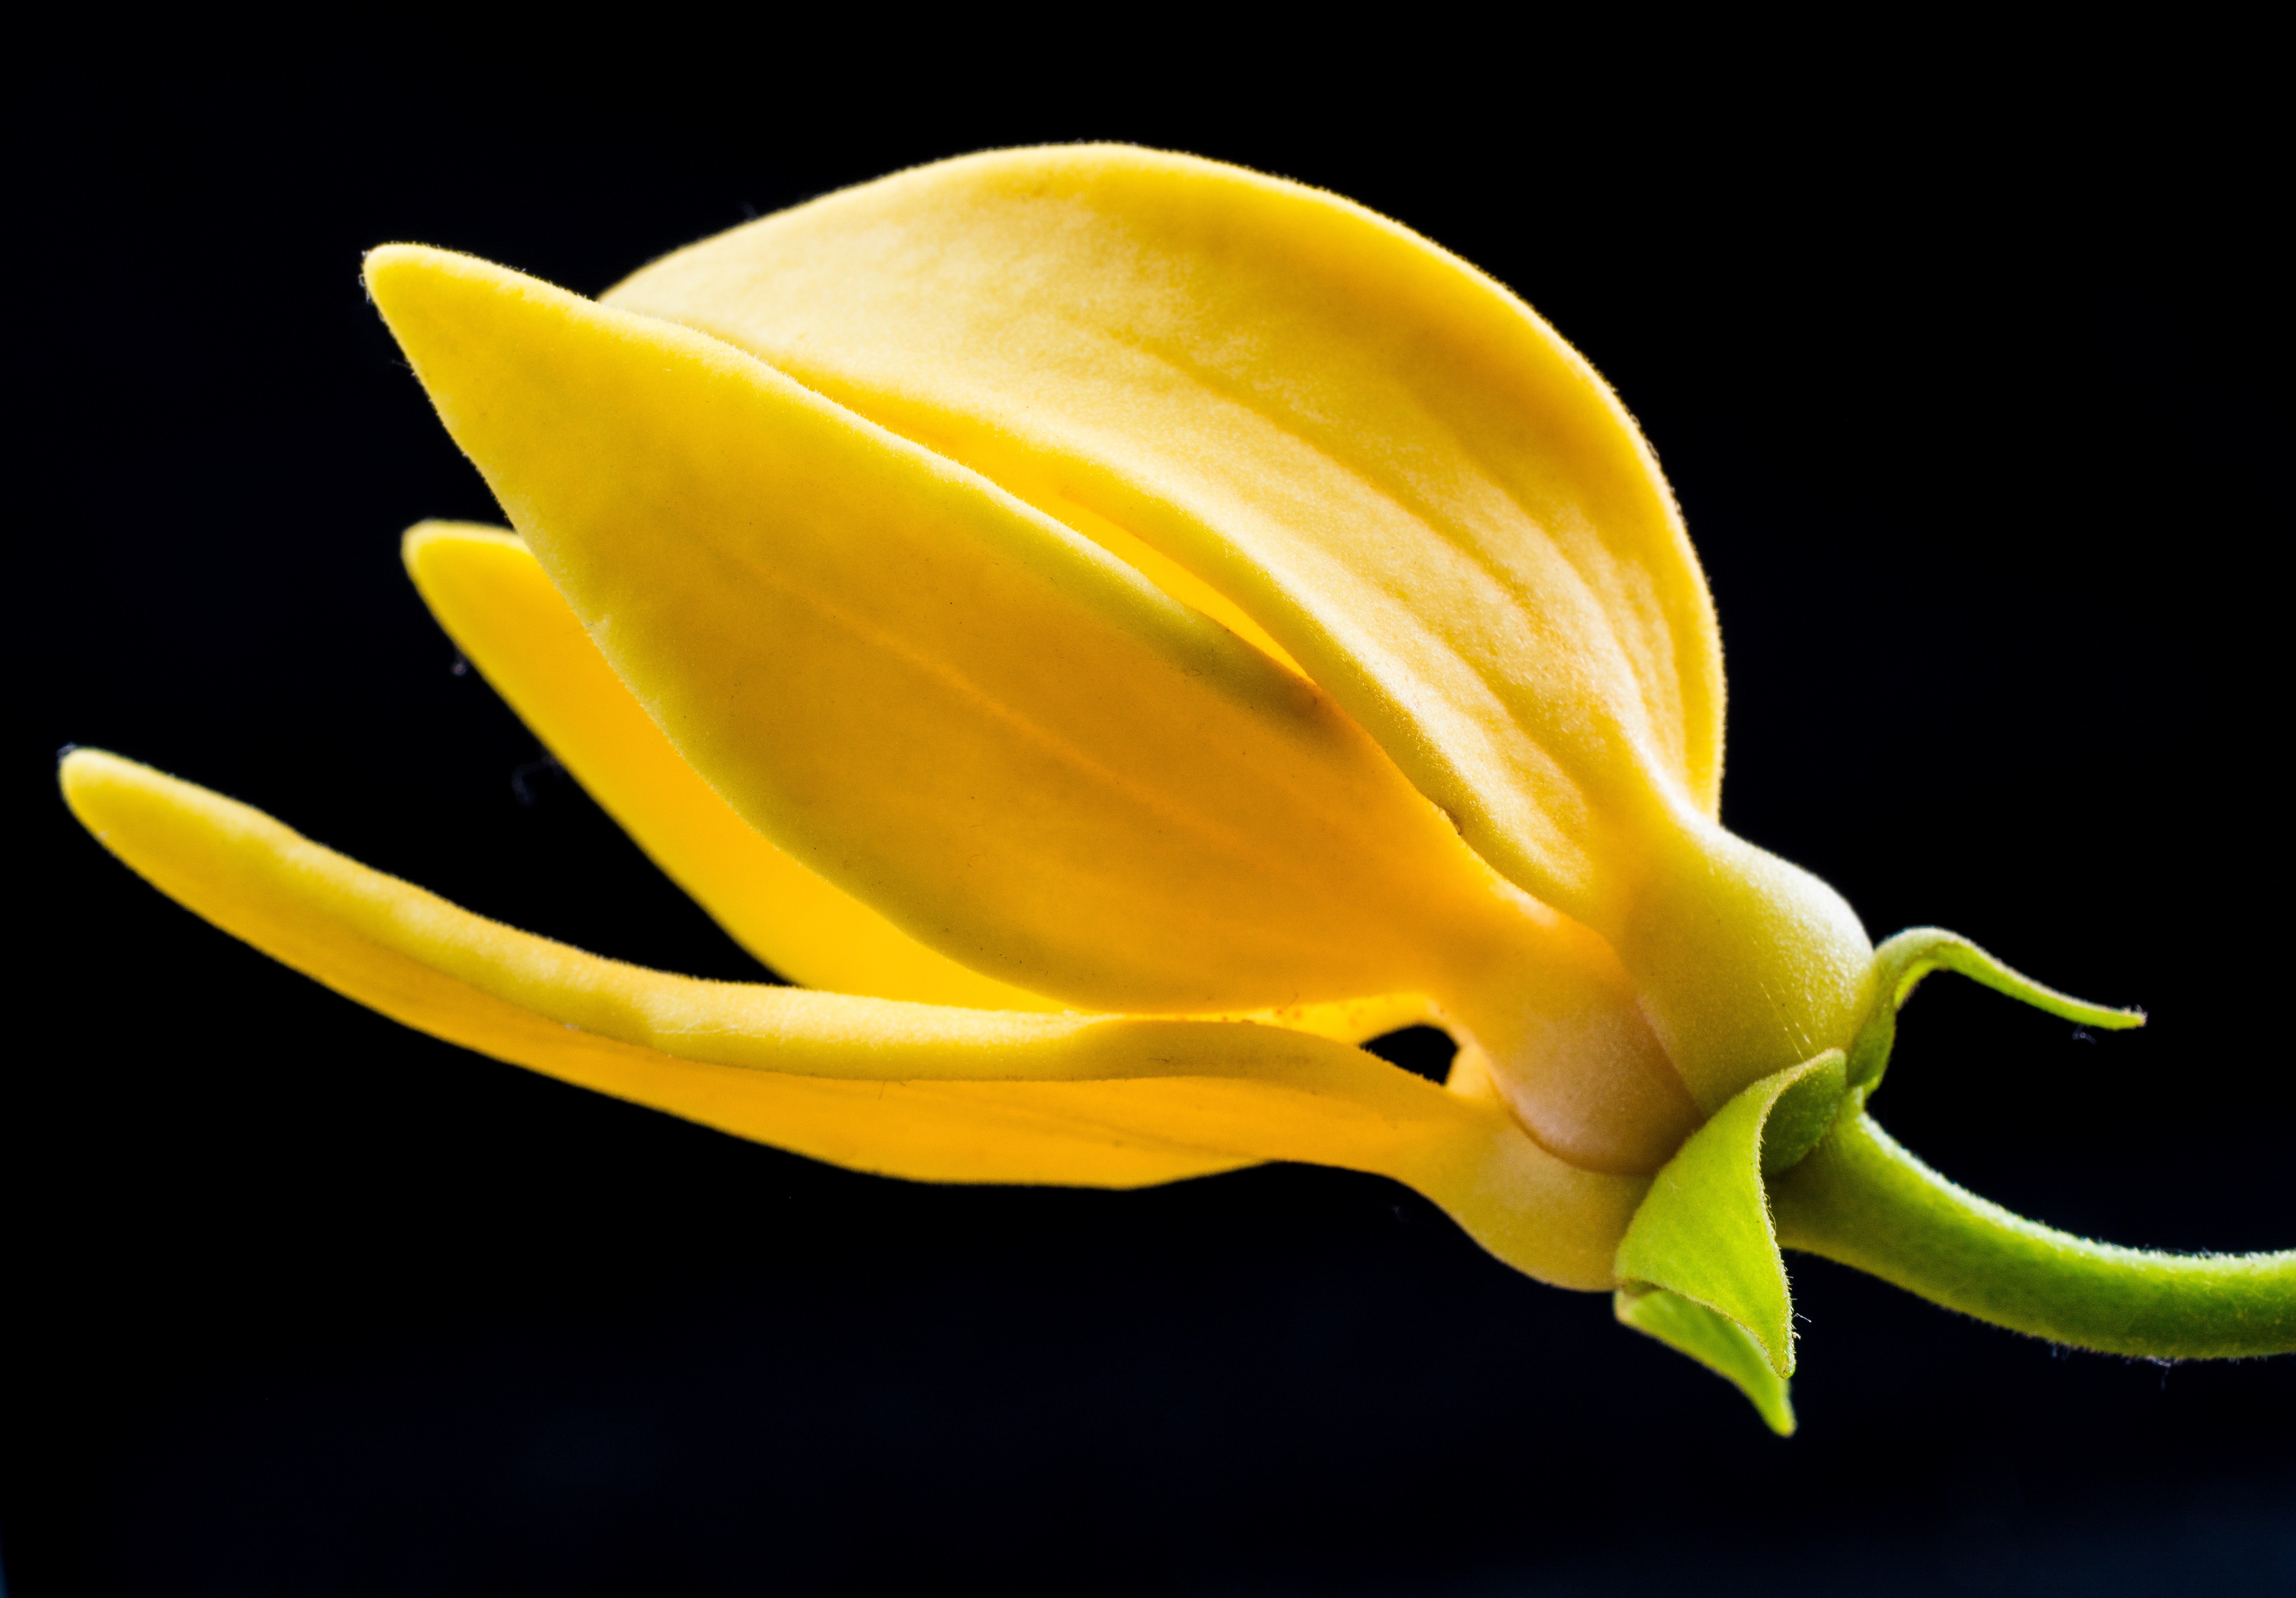
blossom, plant, fruit, leaf, flower, petal, bloom, food, produce, yellow, banana, close, flora, close up, arum, macro photography, flowering plant, plant stem, land plant, banana family